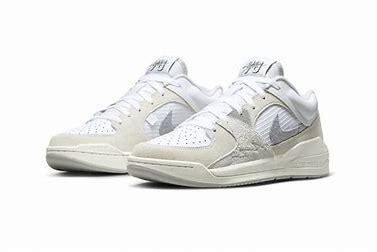
Brand: Jordan
Model: Stadium 90